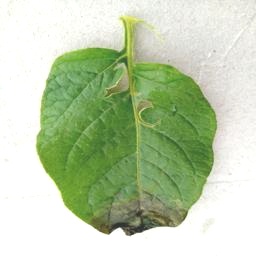
Etiqueta: Late Blight